WeWork: Or the Making and Breaking of a $47 Billion Unicorn

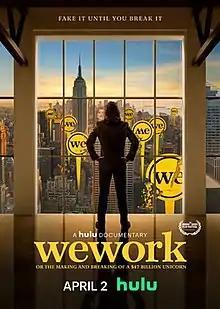
Official poster

WeWork: Or The Making and Breaking of a $47 Billion Unicorn is a 2021 American documentary film, written and directed by Jed Rothstein. It follows WeWork, a real estate company run by Adam Neumann, who was ultimately forced out of the company.